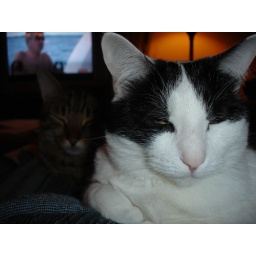
Evie (on the right) and Sam (on the left) sleeping on my lap as I'm reclined on the couch and covered by an afghan.